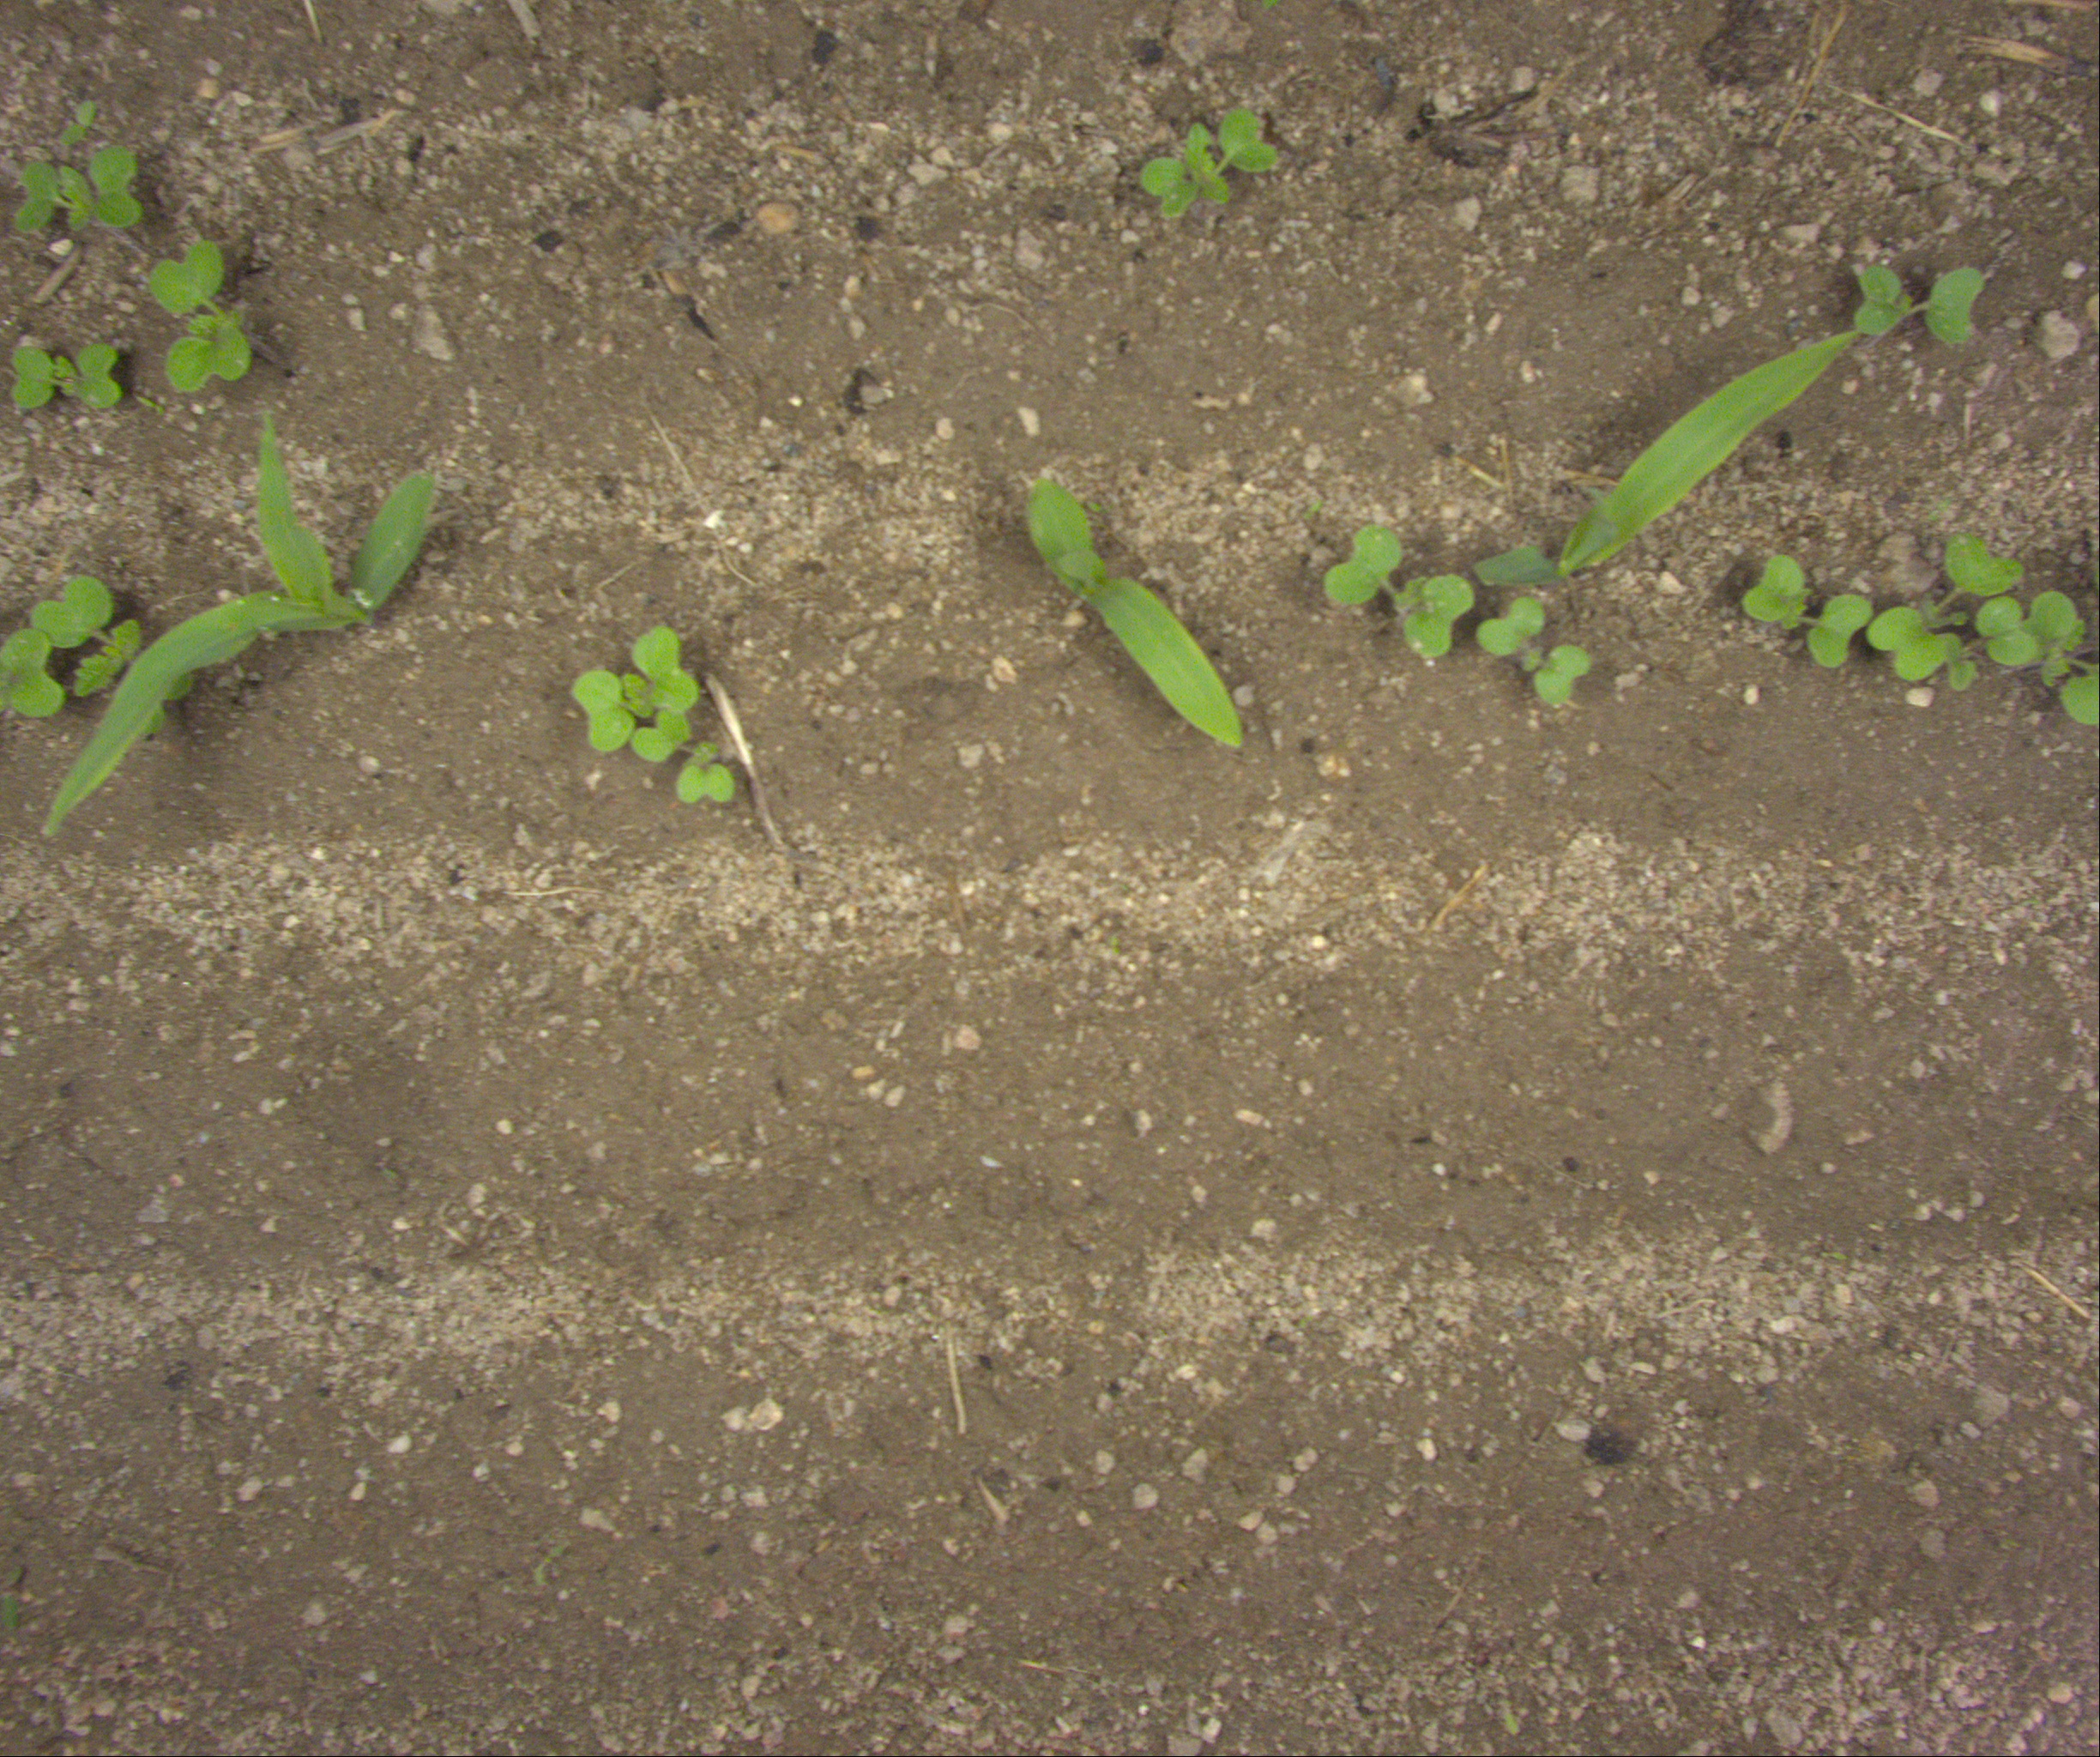
Crop: maize
Objects: maize, maize, maize, stem_maize, stem_maize, stem_maize